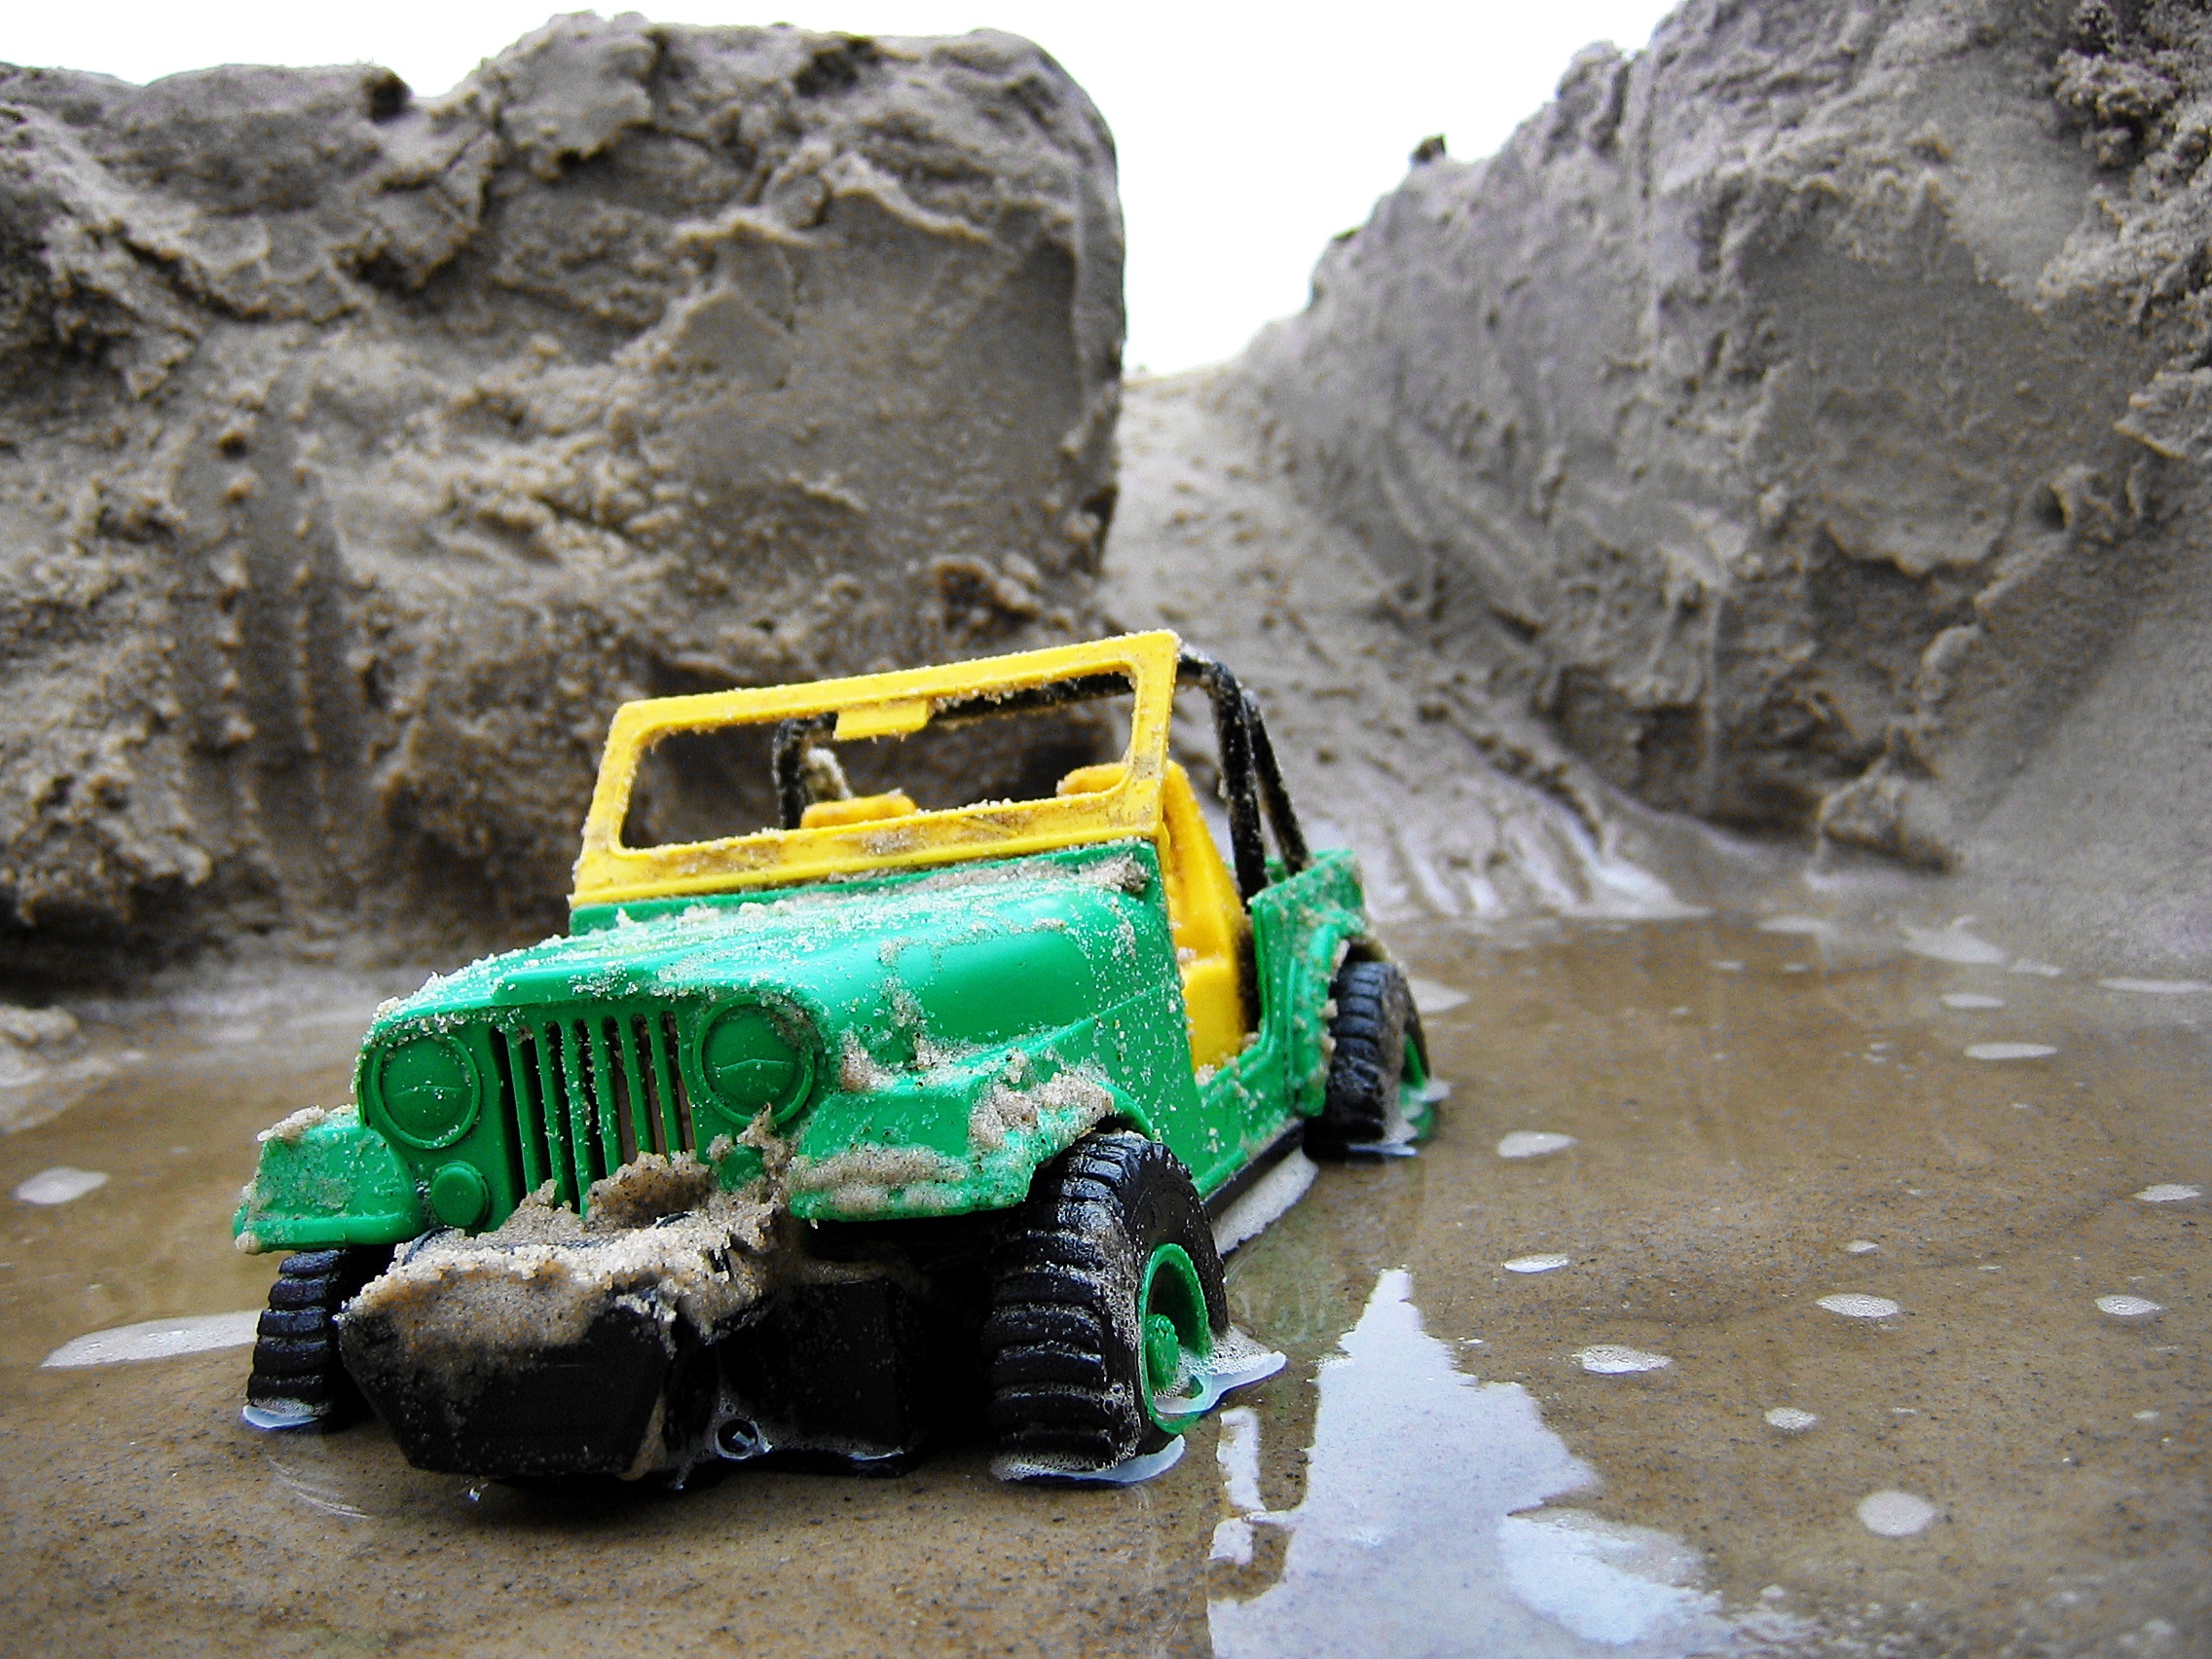
beach, sea, water, sand, car, jeep, vehicle, mud, macro, soil, closeup, toy, material, fun, toys, area, toy car, the baltic sea, off road vehicle, off road driving, automobile make, off roading, compact sport utility vehicle, off road racing